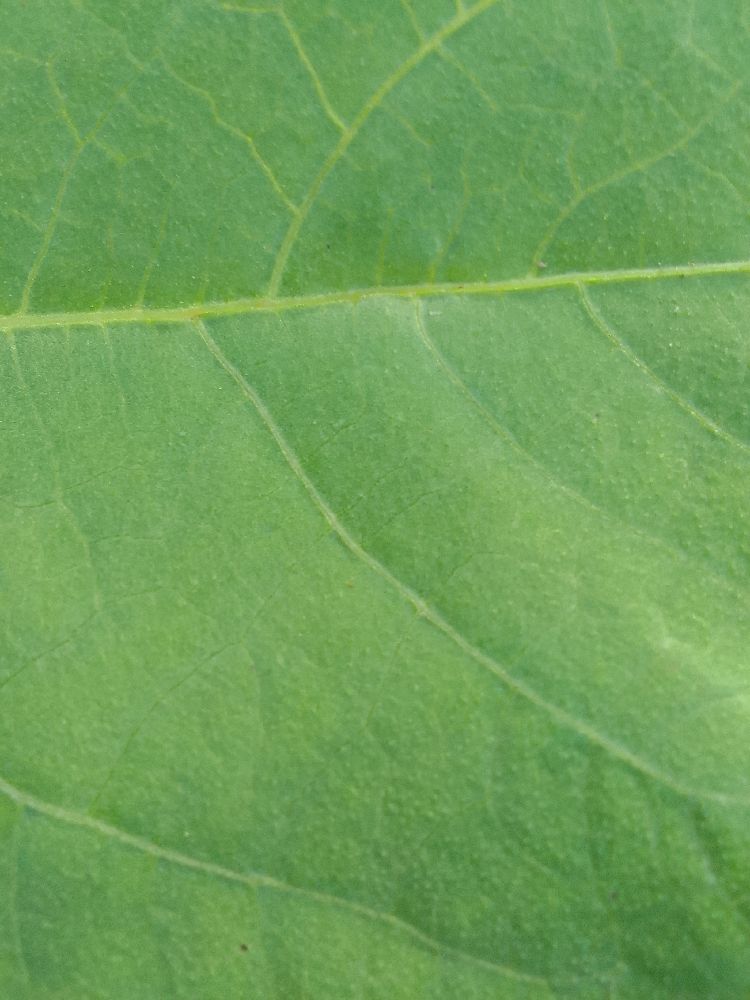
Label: healthy